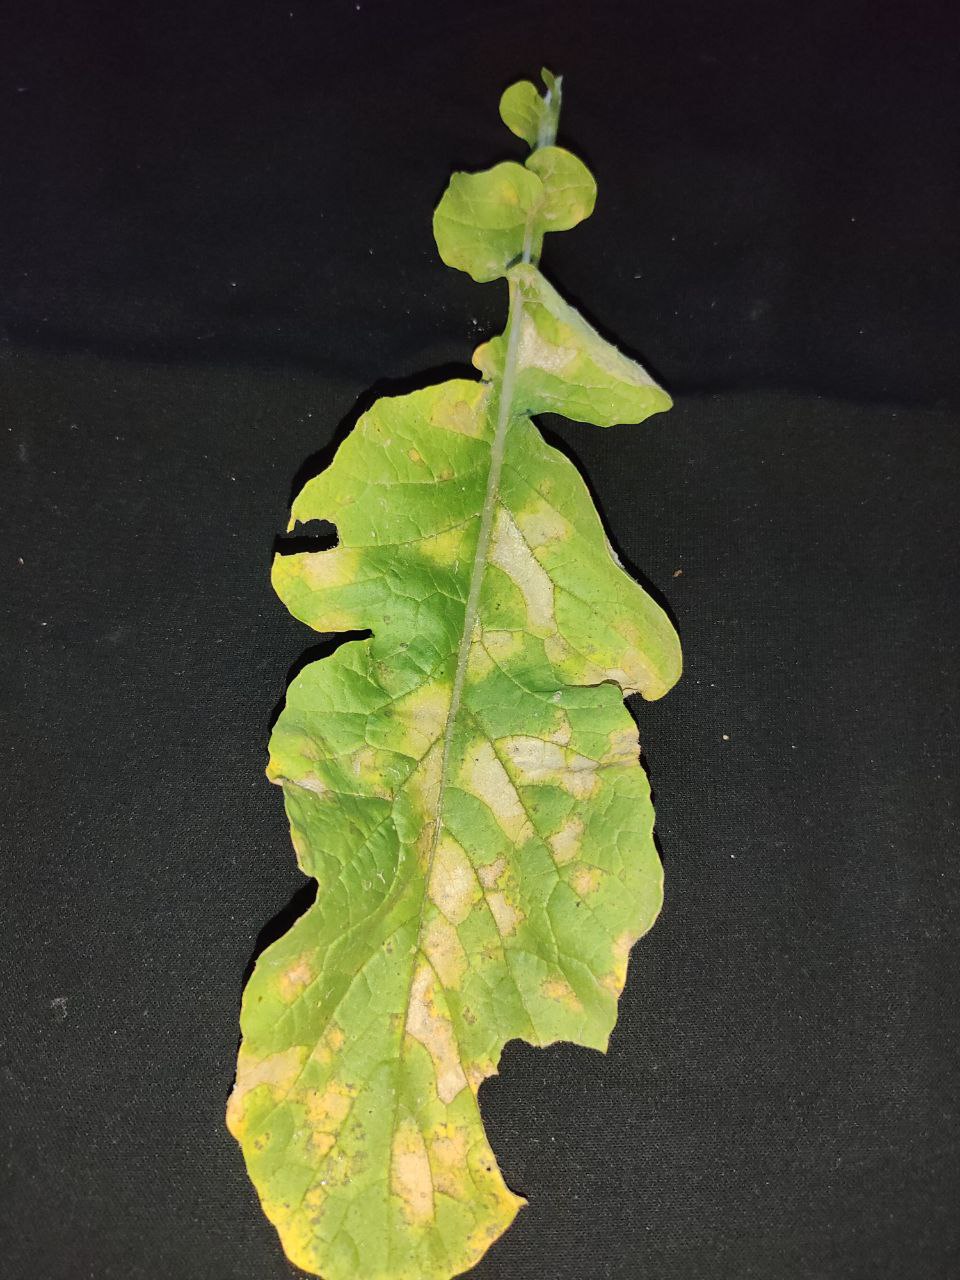
Label: Mosaic virus